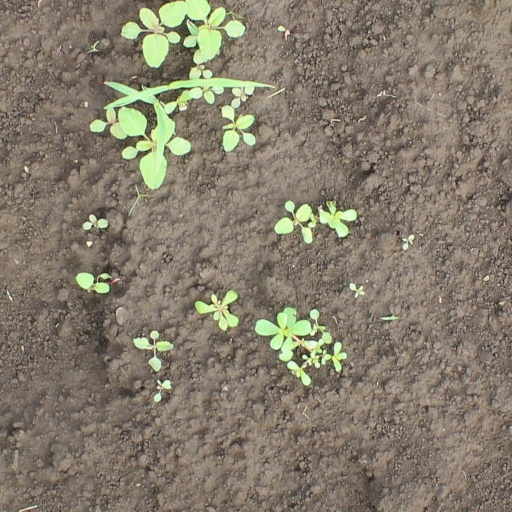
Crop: soybean